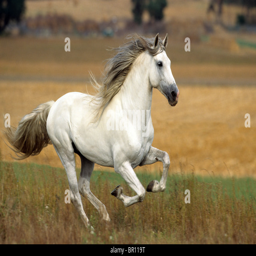
animal , stallion at a gallop on a field